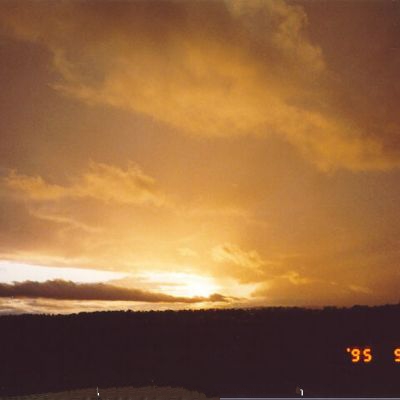
Cloud type: Nimbostratus (Ns)